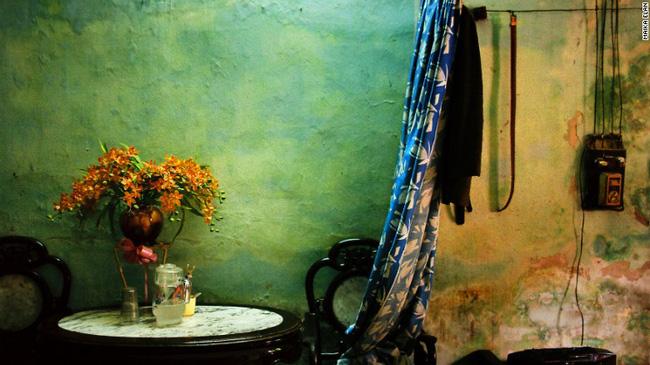
ở trên bàn có sự xuất hiện của một chậu hoa